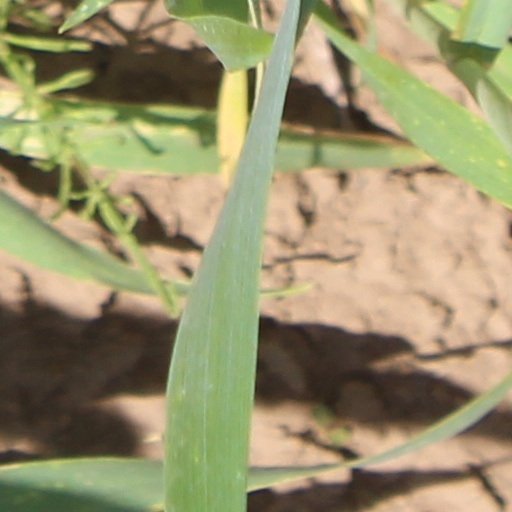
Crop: wheat